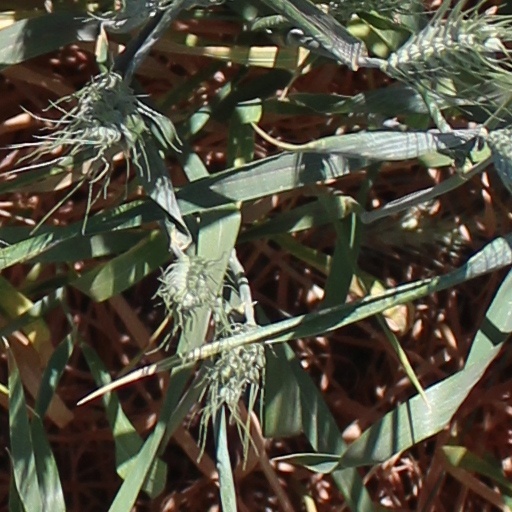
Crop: wheat